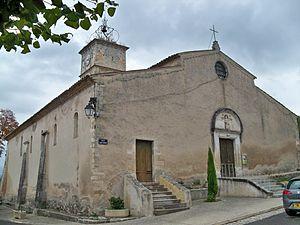
église à Céreste, Alpes de Haute Provence, France
Céreste est une commune française située dans le département des Alpes-de-Haute-Provence, en région Provence-Alpes-Côte d'Azur.
Le département français des Alpes-de-Haute-Provence compte 275 églises pour un total de 200 communes, soit une moyenne de 1,37 église par commune.